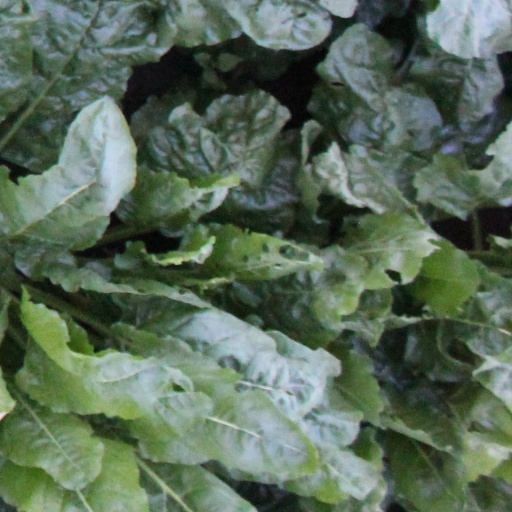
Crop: sugar beet